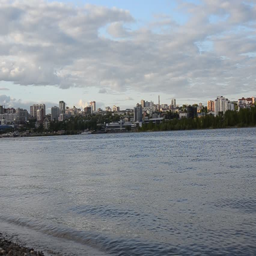
the city on the other bank at sunset under rain clouds